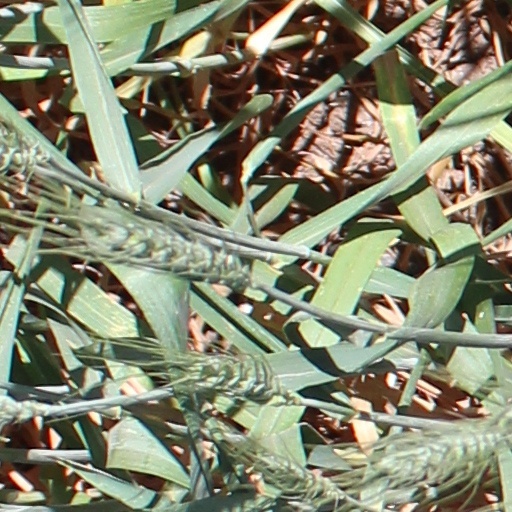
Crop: wheat